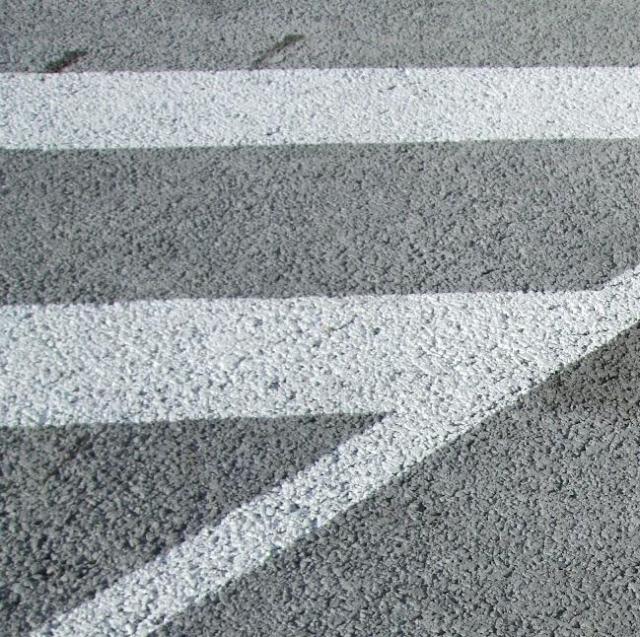
Texture: porous